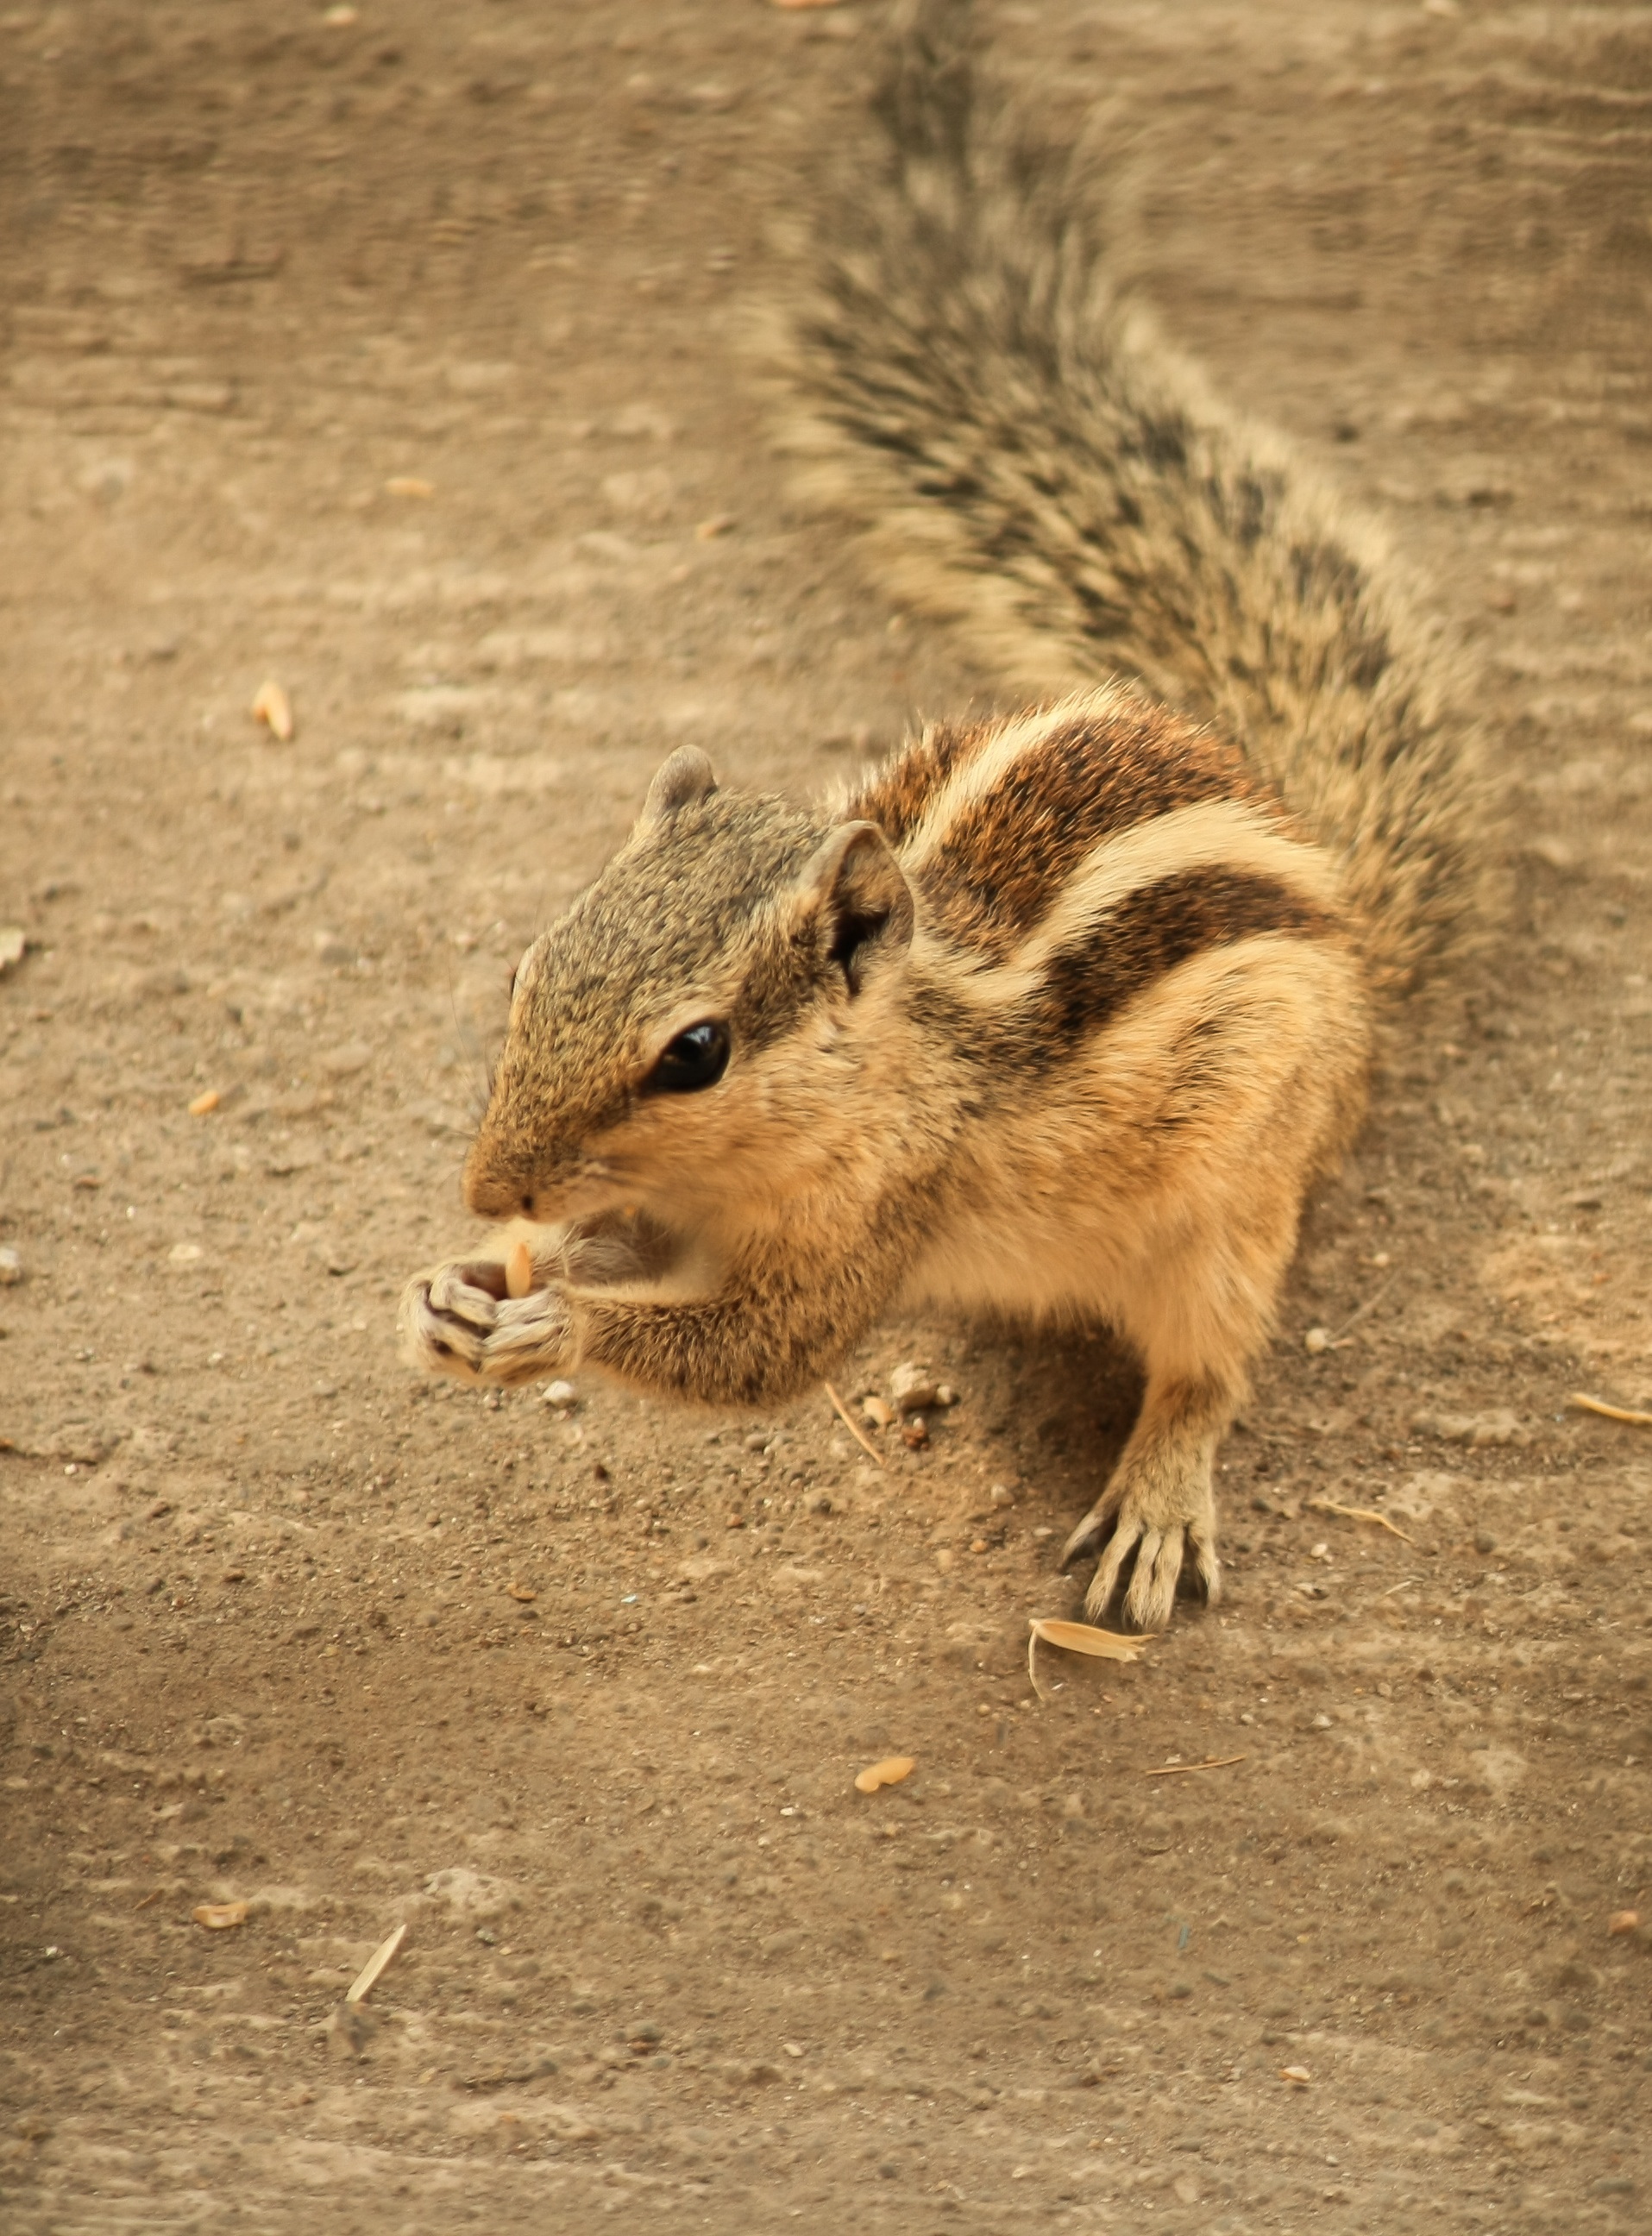
animal, wildlife, fur, mammal, squirrel, eat, rodent, fauna, whiskers, stripes, vertebrate, chipmunk, adorable, prairie dog